Aliya Yussupova

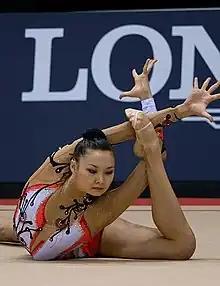

Aliya Yussupova ("Äliia Maqsūtqyzy Jüsıpova"; born 15 May 1984) is a retired individual rhythmic gymnast who competed for Kazakhstan, coached by Irina Viner. In February 2021, she became the president of the Kazakhstan Gymnastics Federation, and she was re-elected in 2024.